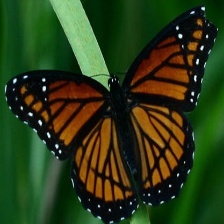
Species: VICEROY
Butterfly family (ImageNet category): monarch